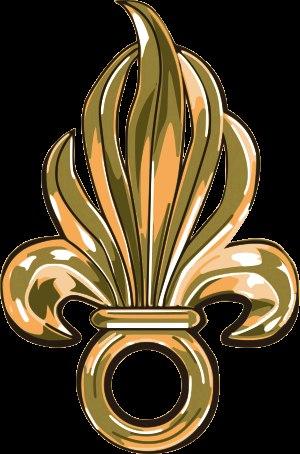
Cet article dresse, de manière non exhaustive, une liste de personnalités ayant servi la Légion étrangère.
La Légion étrangère est un corps de l'Armée de terre française disposant d'un commandement particulier et comportant plusieurs spécialités : infanterie, cavalerie, génie et troupes aéroportées. La Légion est également indépendante du point de vue de son recrutement.